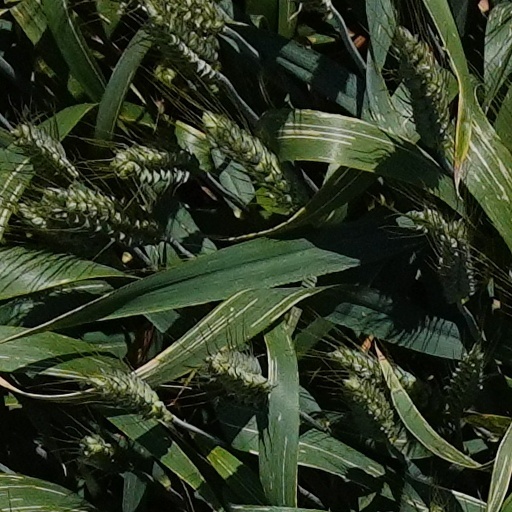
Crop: wheat